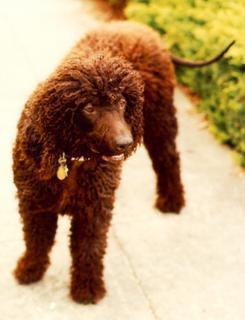
Irish_water_spaniel